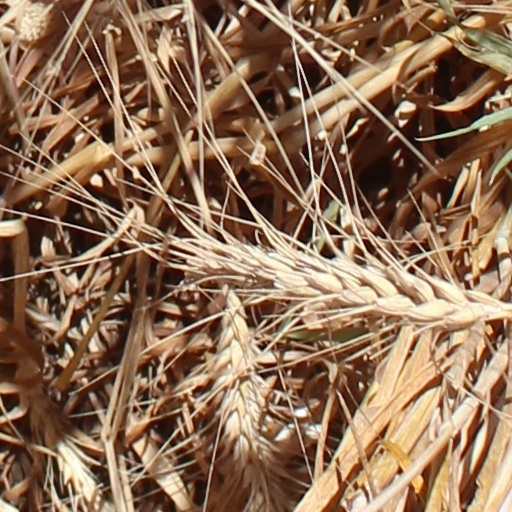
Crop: wheat